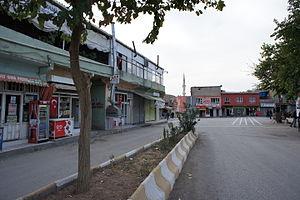
Mazıdağı est une ville et un district de la province de Mardin dans la région de l'Anatolie du sud-est en Turquie.